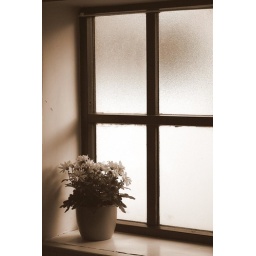
my new plant in my bathroom